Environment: real
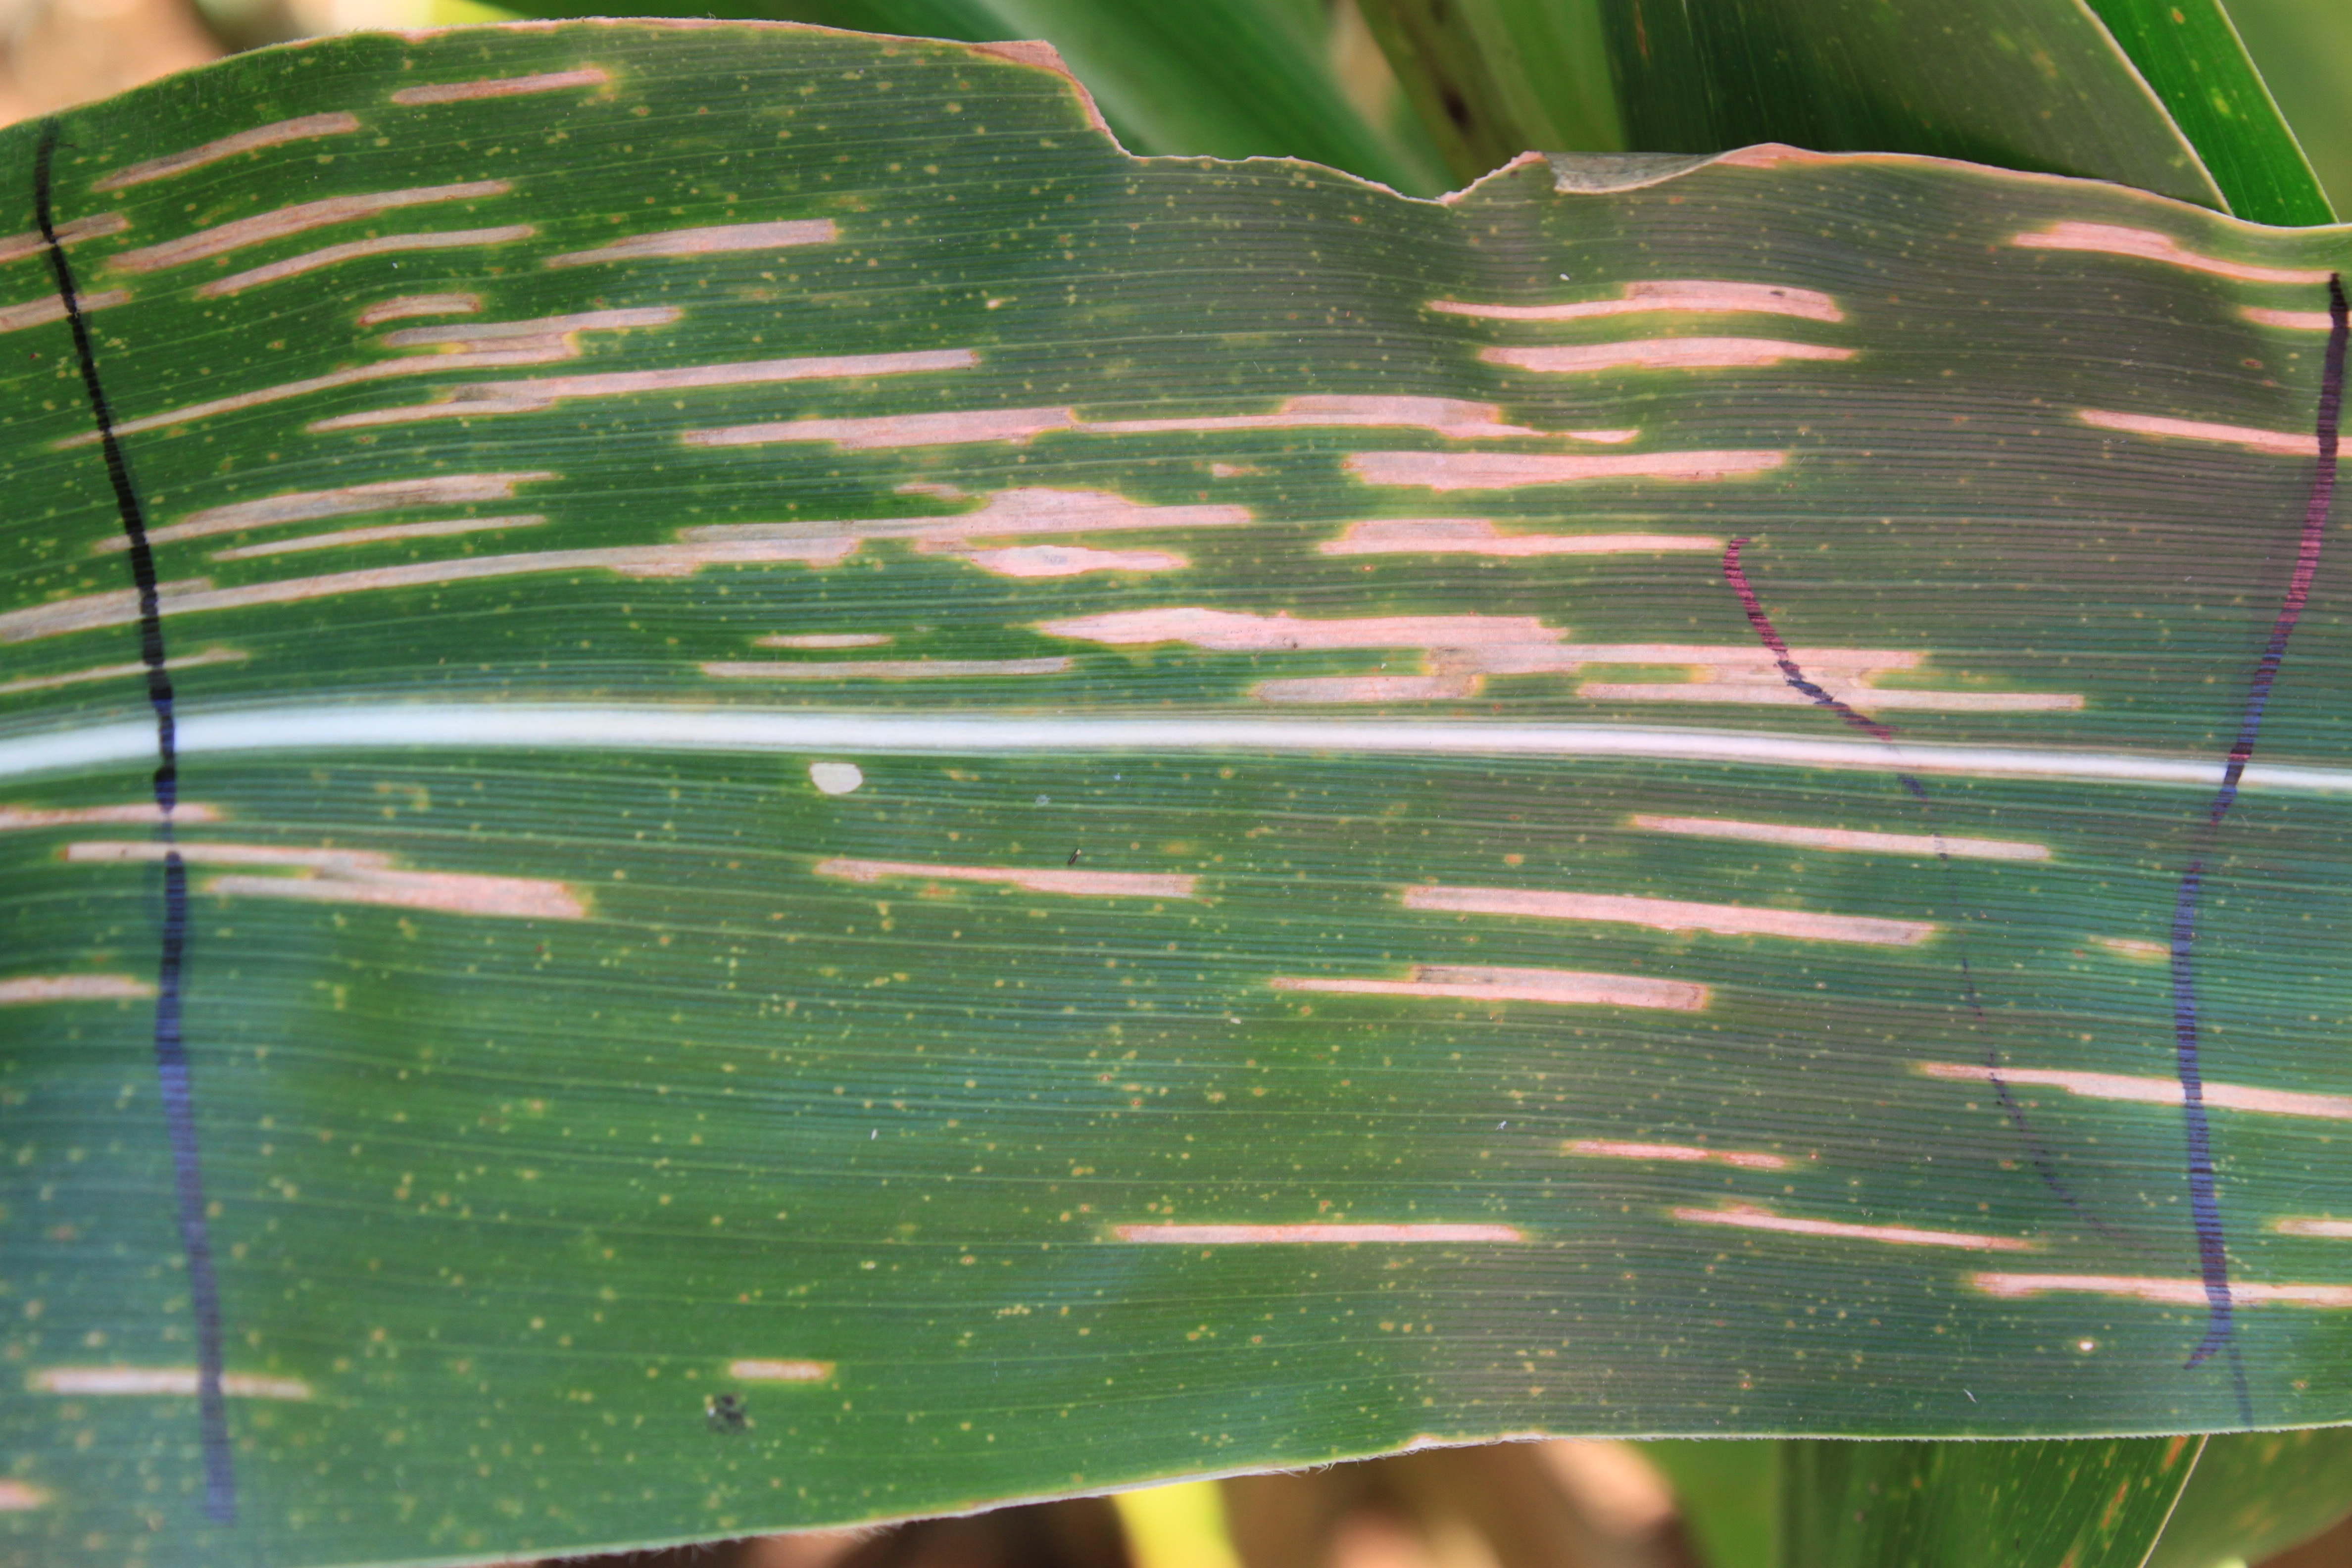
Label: gray_leaf_spot